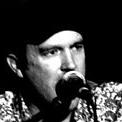
Age: 40